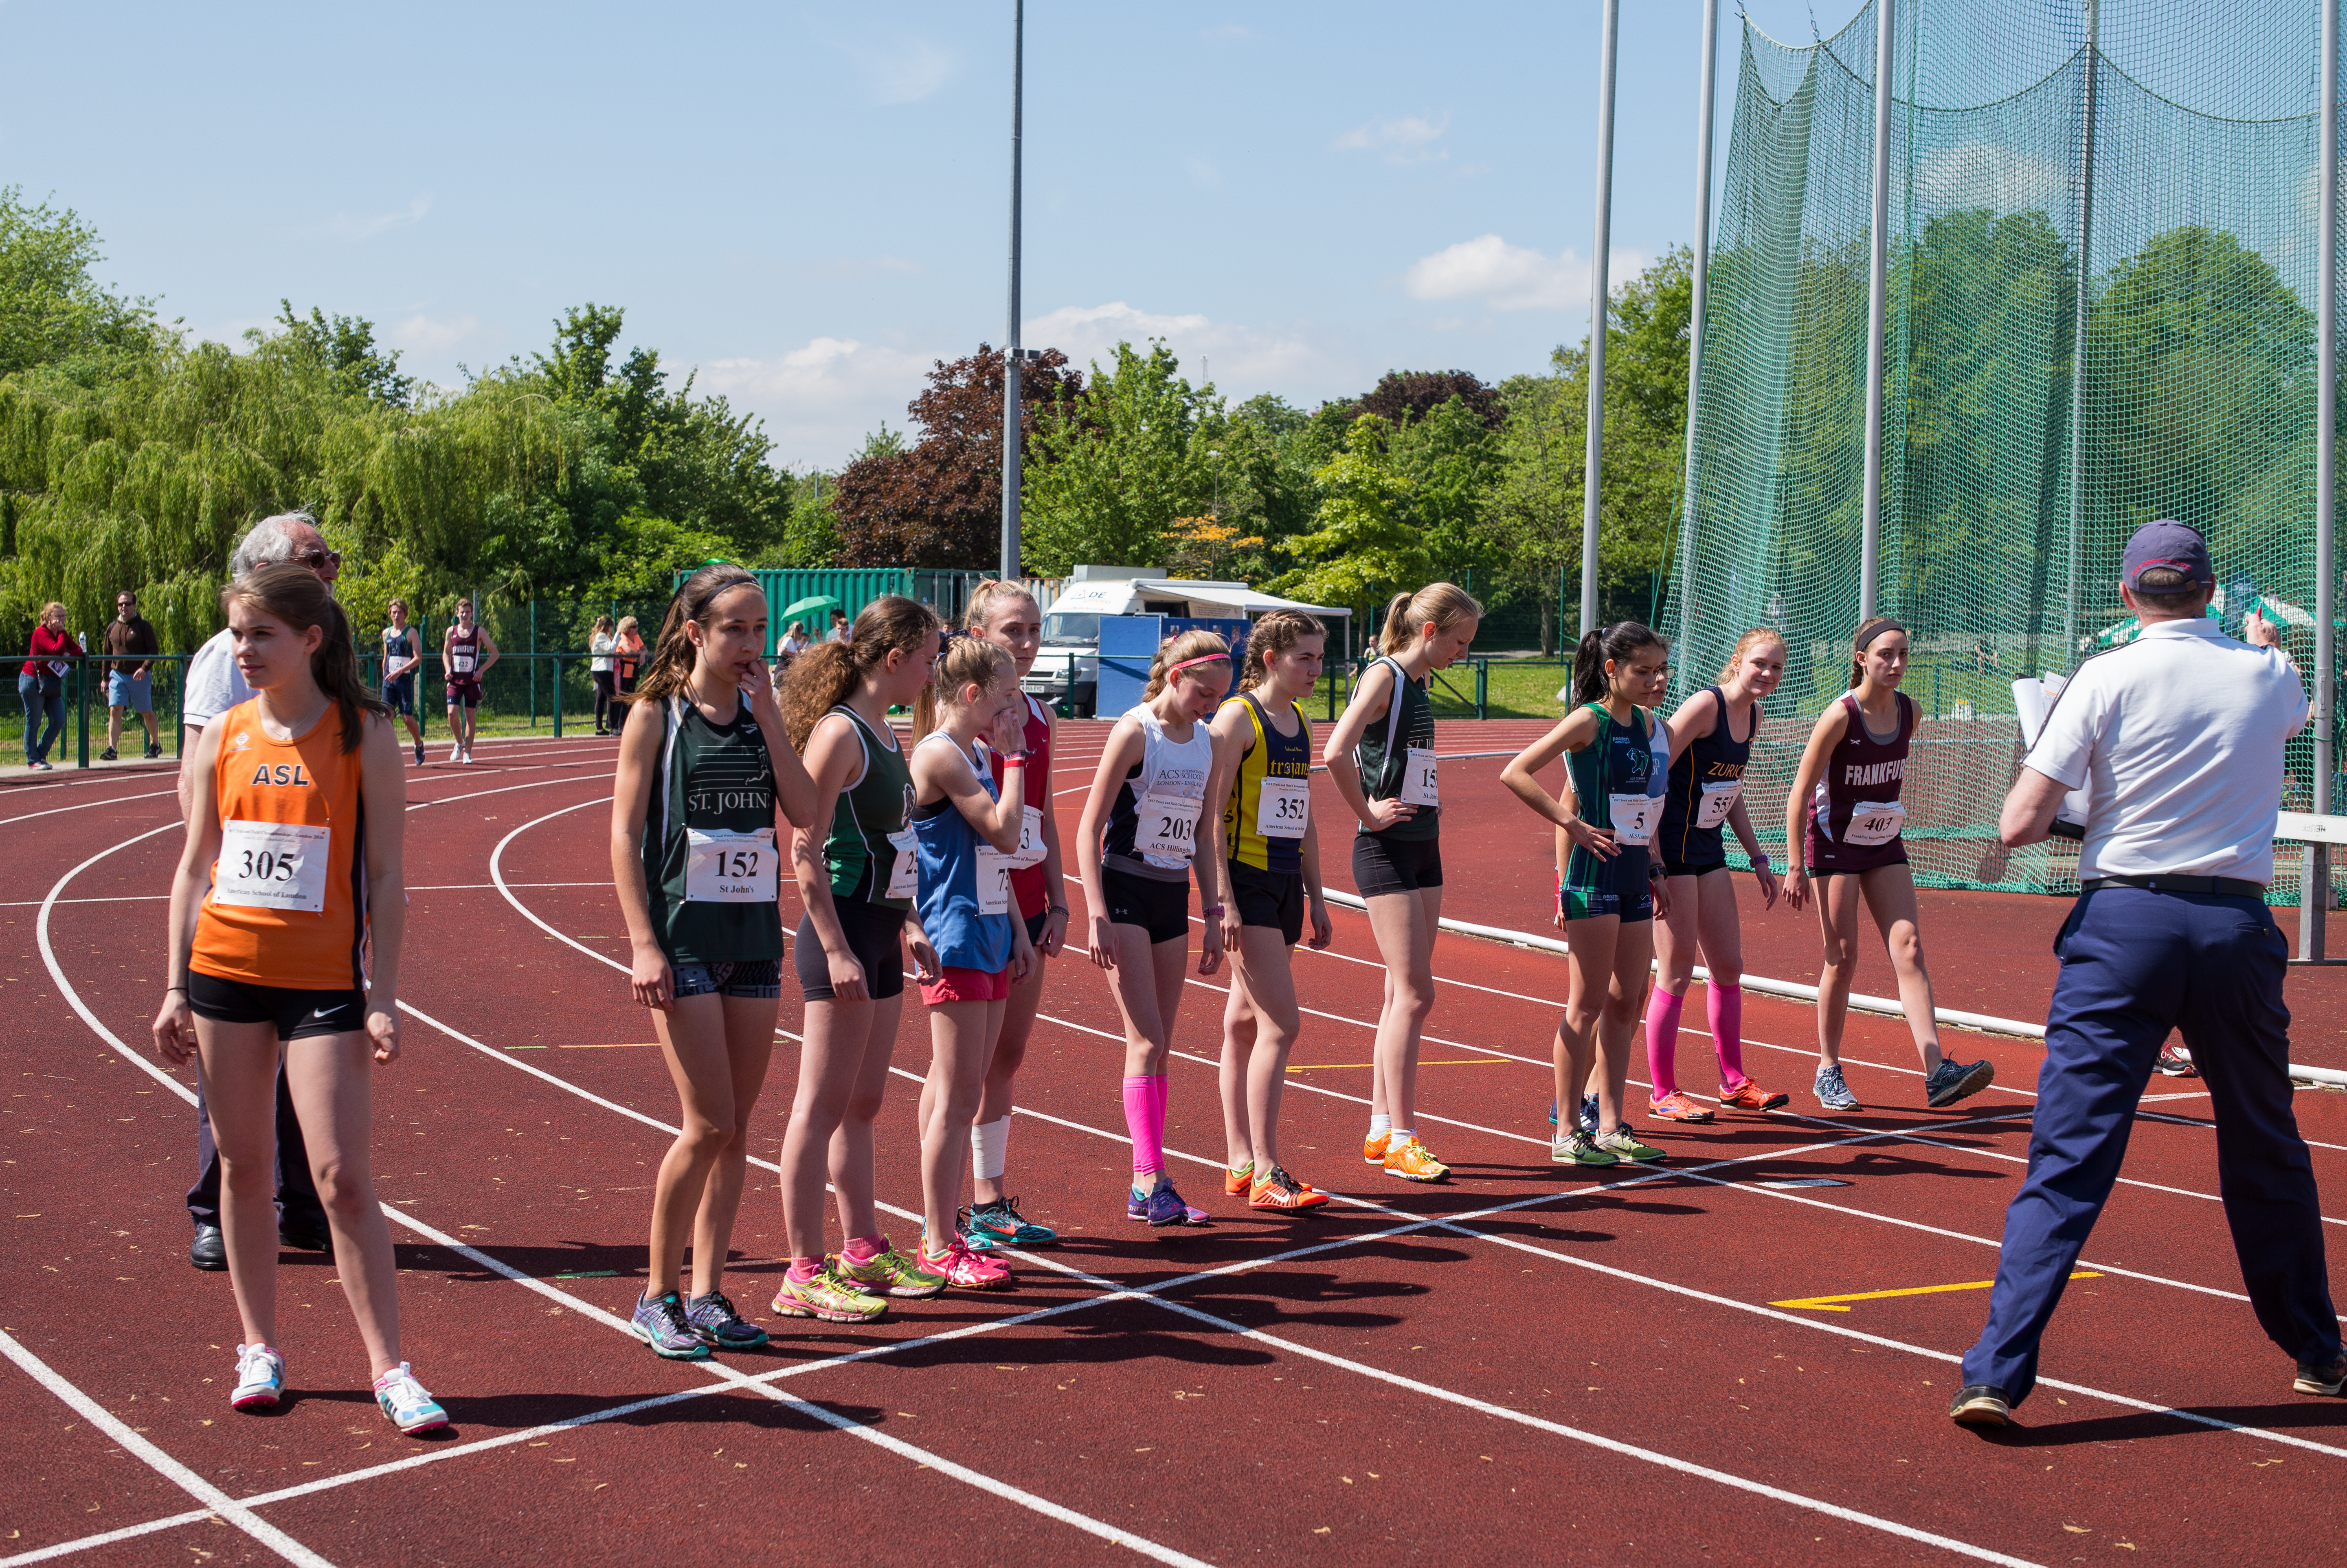
outdoor, track, field, running, europe, high, runner, ash, england, 2016, race, competition, london, hague, international, girls, m, american, team, sports, boys, racing, 50, school, championship, endurance, junior, leica, 240, summilux, varsity, athlete, athletics, athletes, meet, isst, hillingdon, sprint, physical exercise, human action, endurance sports, duathlon, track and field athletics, middle distance running, 800 metres, 4 100 metres relay